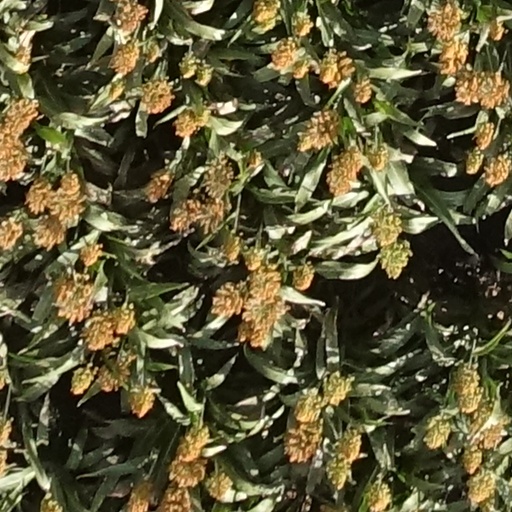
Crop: sorghum